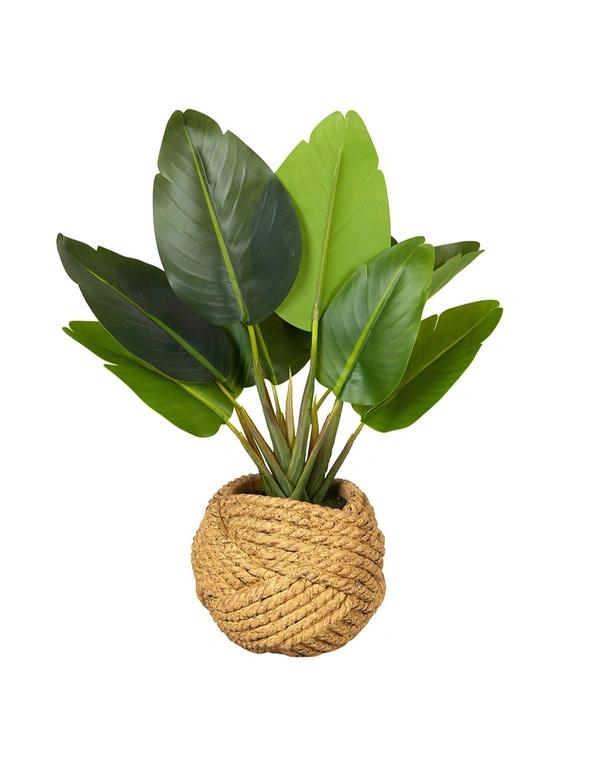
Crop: unknown
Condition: banana